Lingan Generating Station

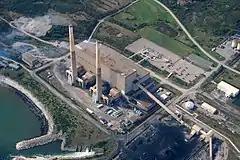
Lingan Generating Station

In 2005, Nova Scotia Power announced a $100 million upgrade for the Lingan Generating Station, including the installation of a scrubber for flue gas desulphurization (FGD) and low nitrogen oxide burners. The ‘Low-NOx’ combustion systems help prevent the creation of nitrogen oxides with a resulting reduction in NOx emissions of about 40 per cent. The scrubbers were installed from 2006 to 2008 on all four units. At the same time, activated carbon injection was added to all the units to remove mercury from flue gas.